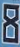
Number: 8